Mauricio Lizcano

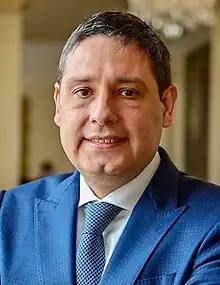
Official portrait, 2023

Óscar Mauricio Lizcano Arango (born August 12, 1976) is a Colombian lawyer and politician who served as Minister of Information Technologies and Communications from 2023 to 2025 under President Gustavo Petro. Lizcano has served as General Director of Administrative Department of the Presidency and President of the Senate.